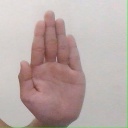
अक्षर: ध